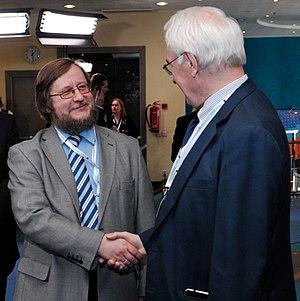
Harri Tiido est un journaliste et diplomate estonien.